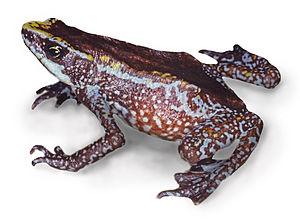
Atelopus chiriquiensis est une espèce d'amphibiens de la famille des Bufonidae.